Rockefeller Center Christmas Tree

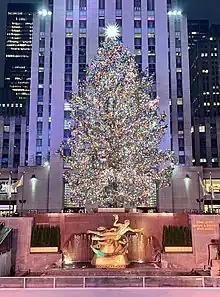
The 2022 Rockefeller Center Christmas Tree, an 82 ft Norway Spruce decorated with 50,000 LED lights and a Swarovski crystal star

The Rockefeller Center Christmas Tree is a large Christmas tree placed annually at Rockefeller Center, in Midtown Manhattan, New York City, United States. The tree is put in place in mid November and lit in a public ceremony on the Wednesday evening following Thanksgiving. Since 1997, the lighting has been broadcast live, to hundreds of millions, on NBC's "Christmas in Rockefeller Center" telecast. The tree lighting ceremony is aired at the end of every broadcast, following live entertainment and the tree is lit by the current Mayor of New York City, the CEO and president of Tishman Speyer and special guests. An estimated 125 million people visit the attraction each year.